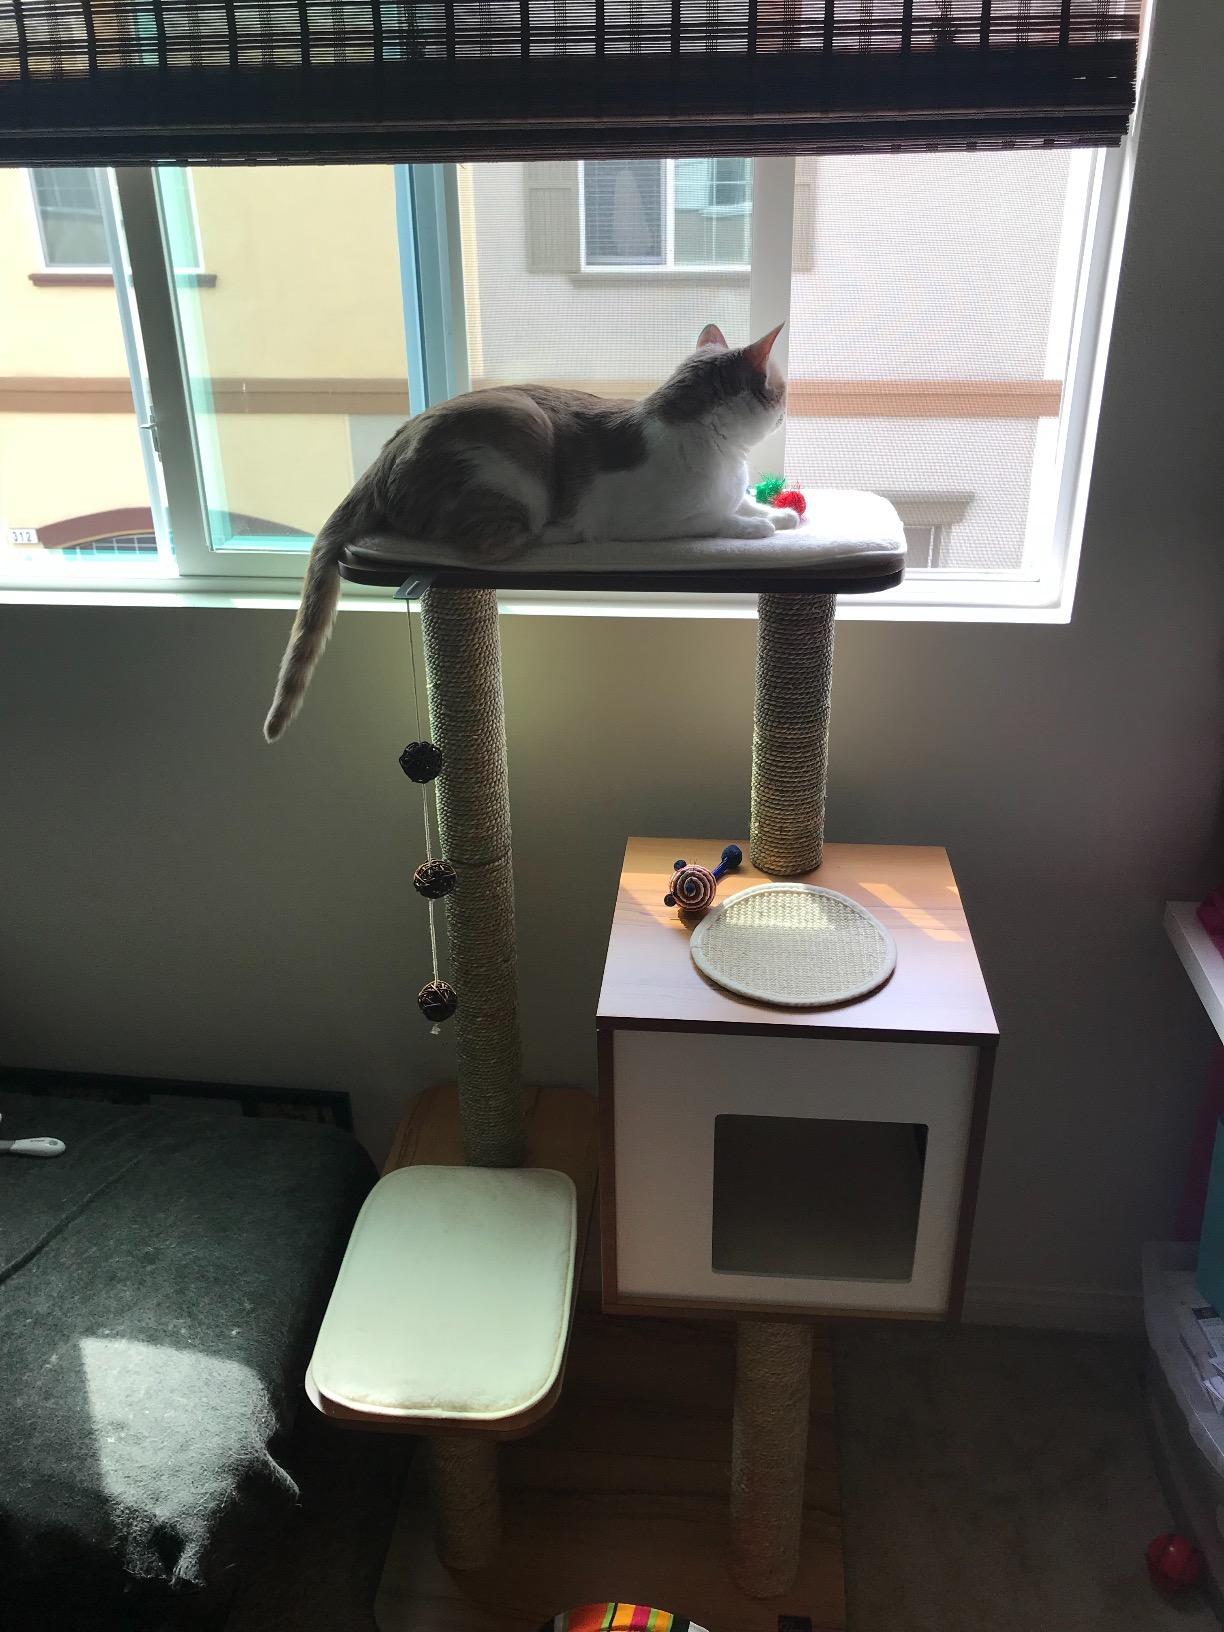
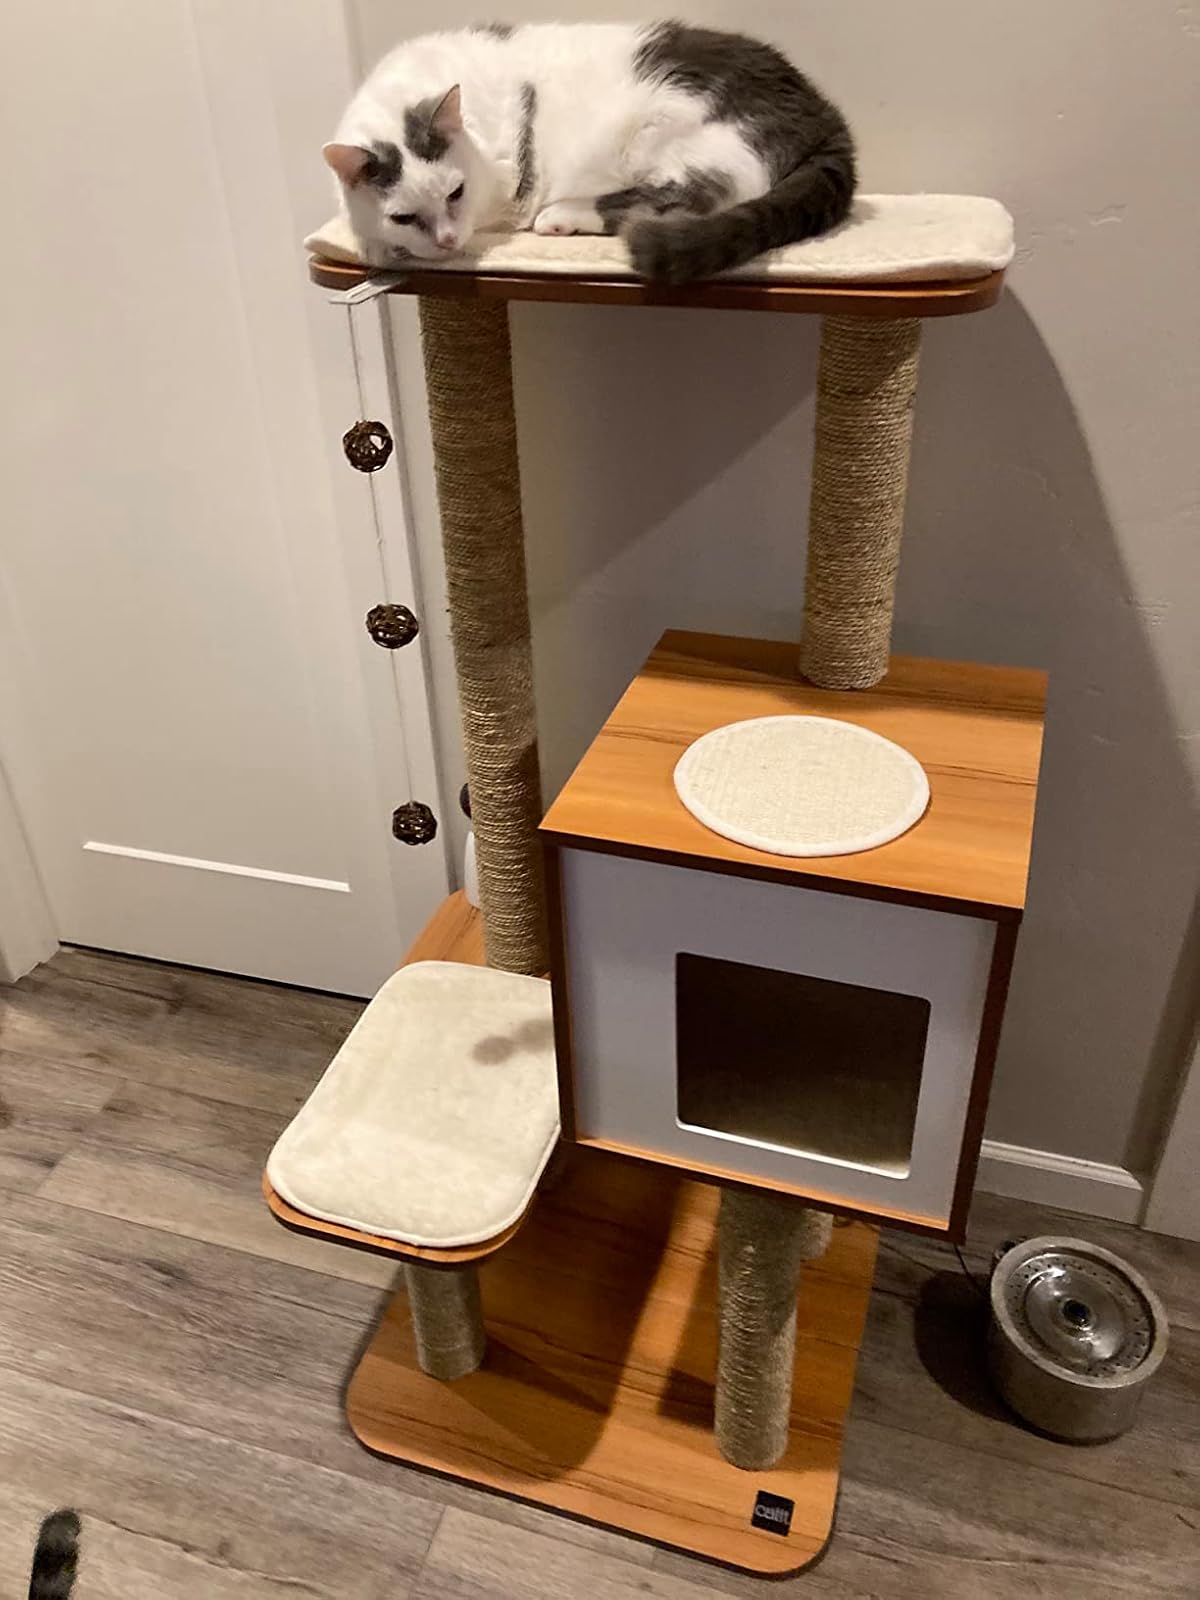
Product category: items_cat tree
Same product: yes